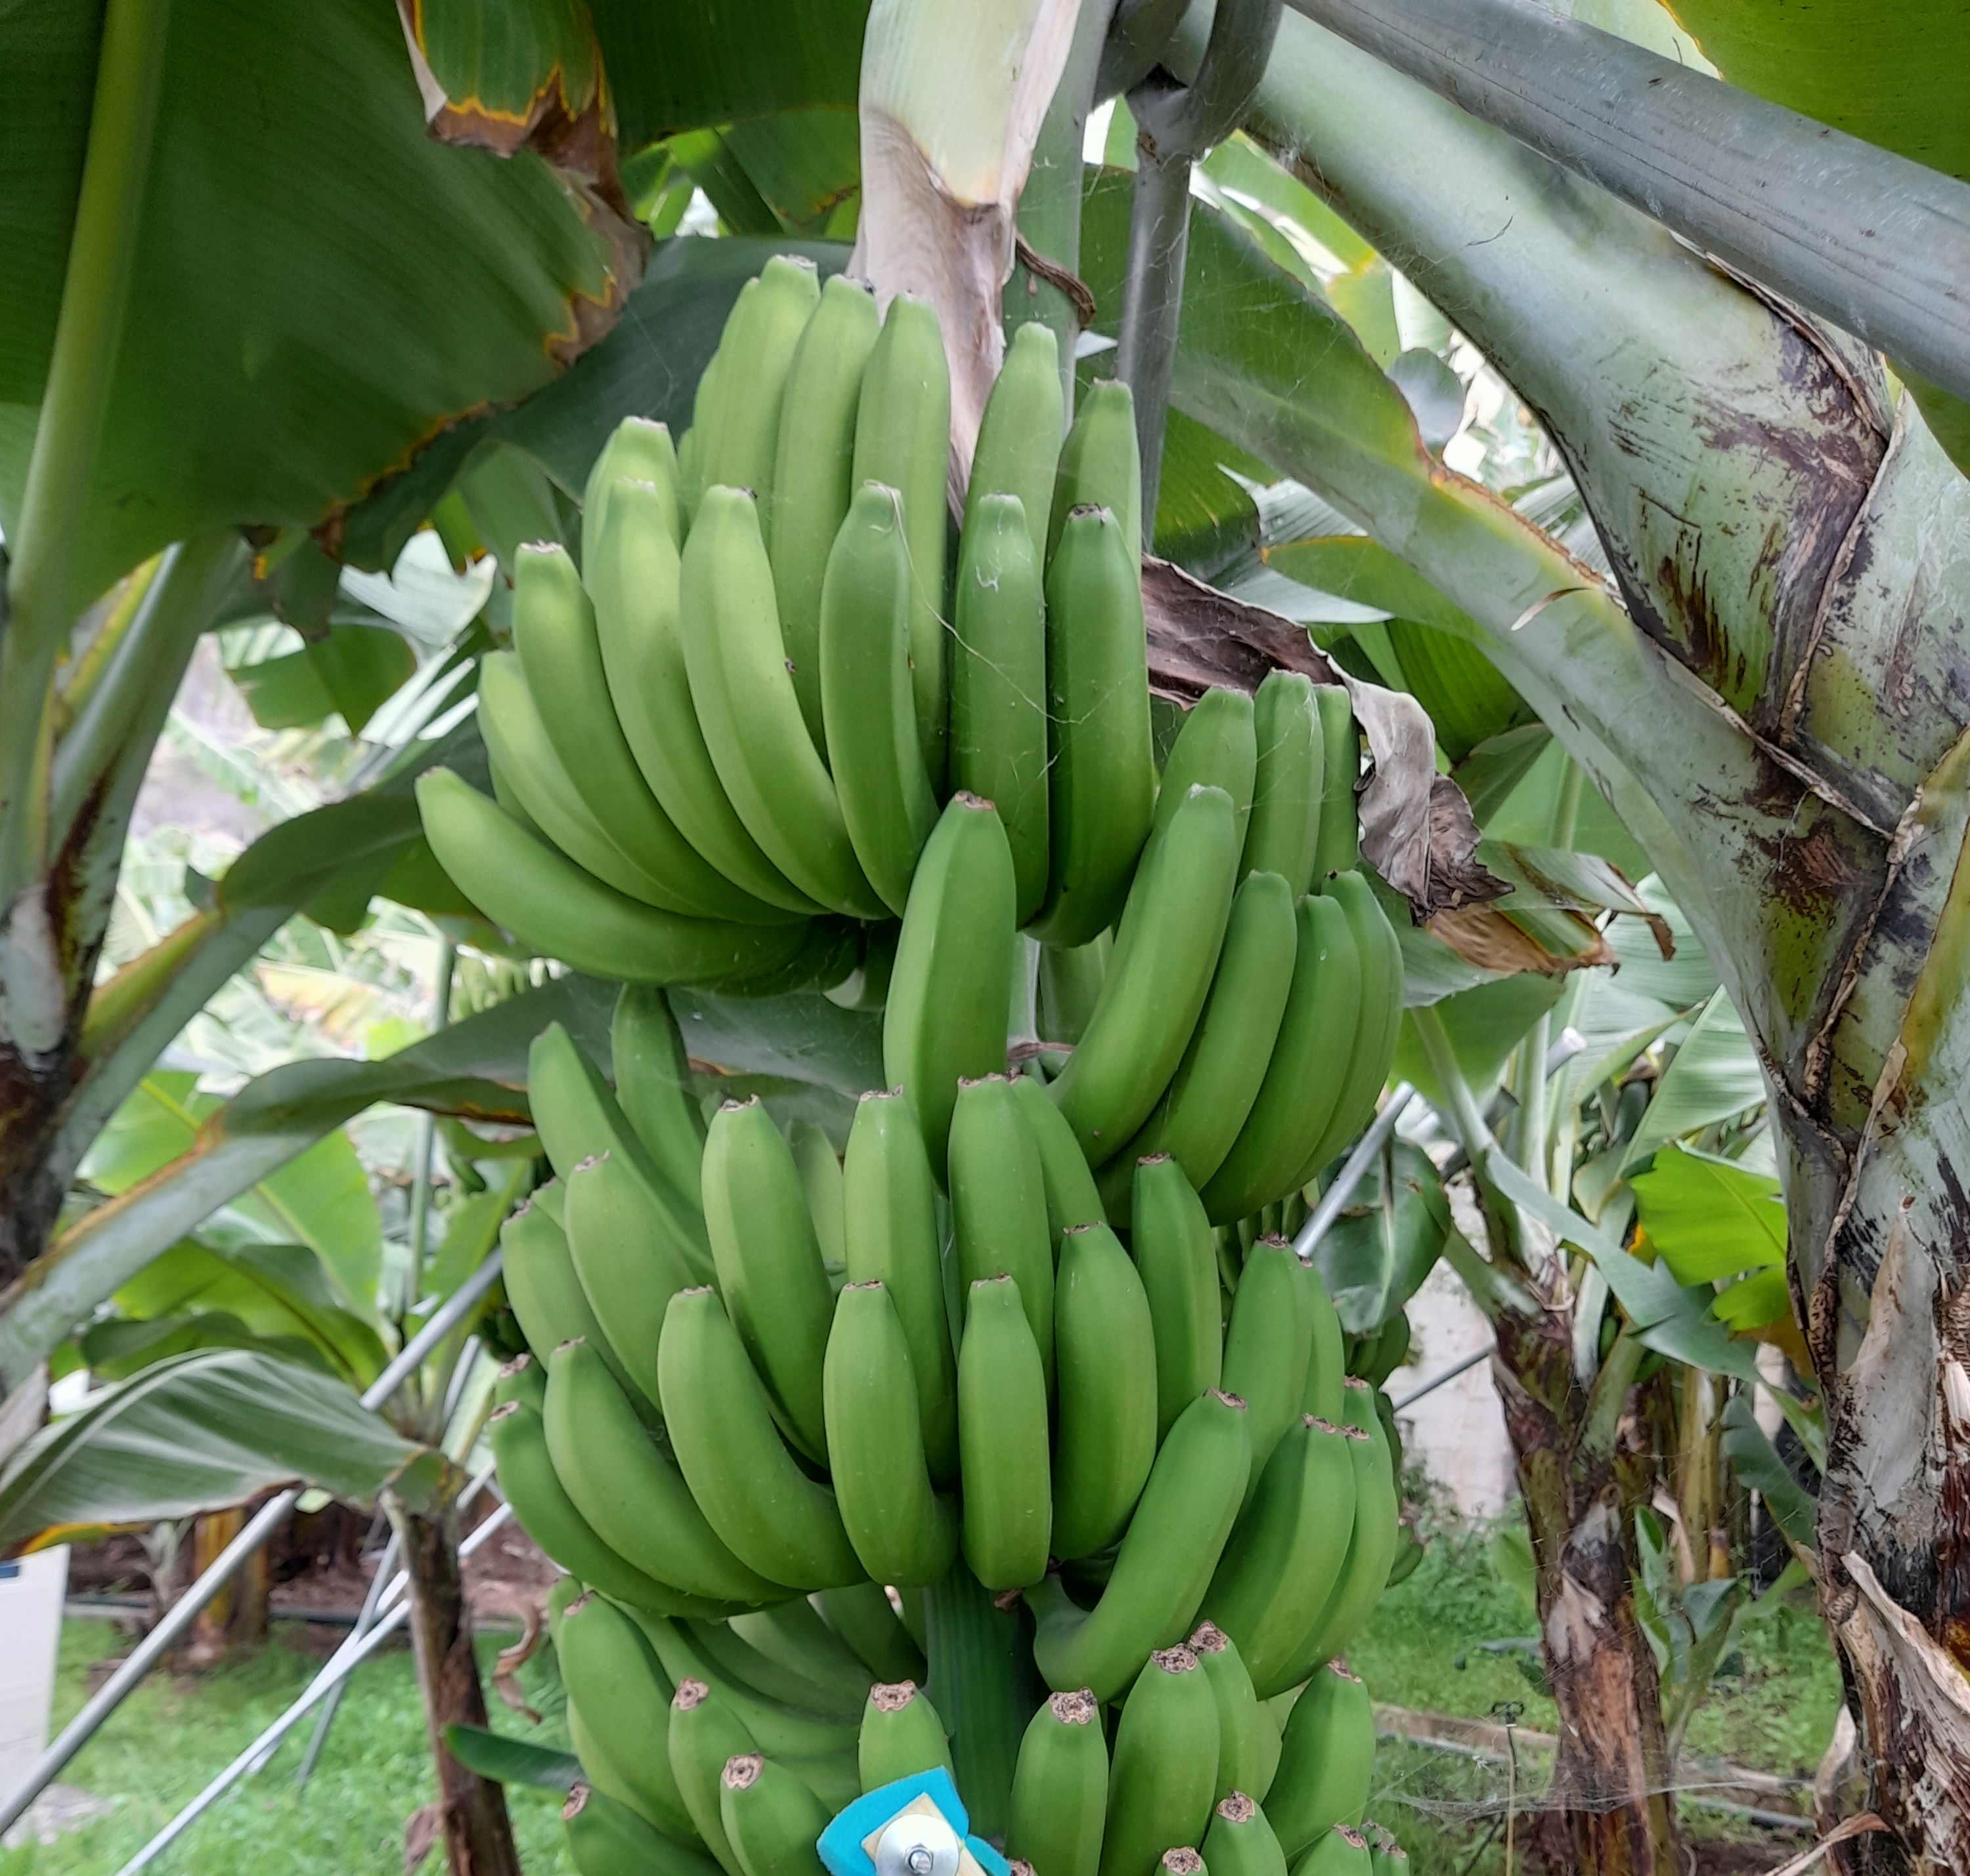
Label: Keep